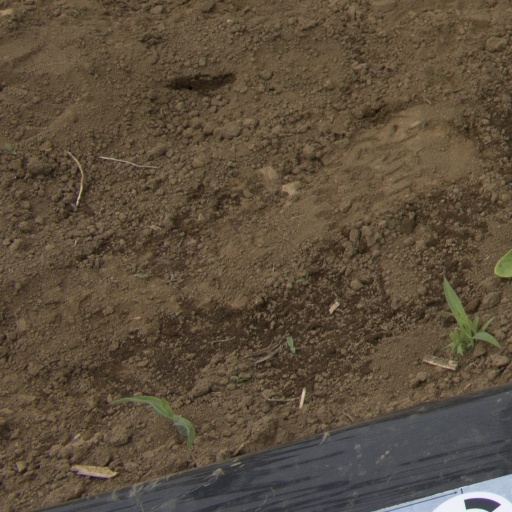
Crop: Jerusalem artichoke